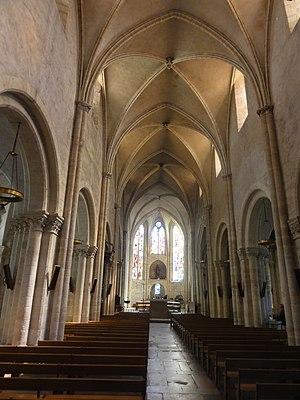
Nef, vue vers l'est.